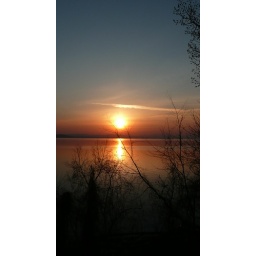
stripes in the water under whiteface, silouettes, boat